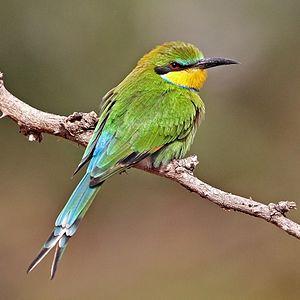
Le Guêpier à queue d'aronde est une espèce d'oiseau appartenant à la famille des Meropidae.